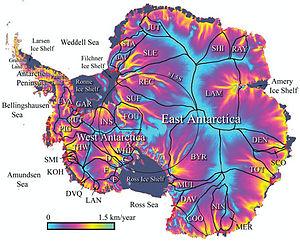
L'Antarctique est un continent situé autour du pôle Sud. Le 60ᵉ parallèle sud marque la limite nord de l'océan Austral, toutes les terres situées au sud de cette latitude font partie de l'Antarctique.